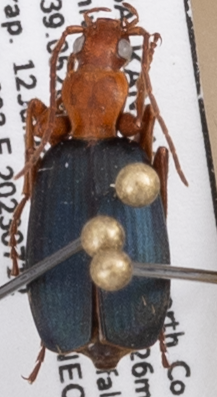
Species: Brachinus alternans
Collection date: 2023-07-12
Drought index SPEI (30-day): -0.512
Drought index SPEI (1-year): -1.348
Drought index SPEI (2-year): -0.746